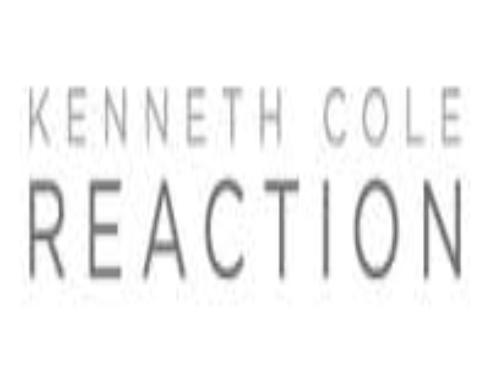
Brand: Kenneth Cole
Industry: Clothes